Coach (2018 film)

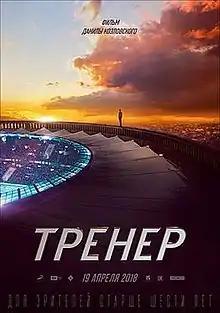
Theatrical release poster

Coach is a 2018 Russian sports drama film co-written, directed by, and starring Danila Kozlovsky.